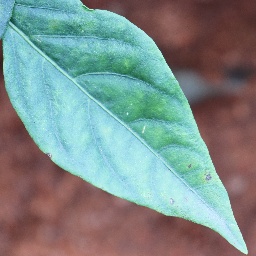
Label: healthy